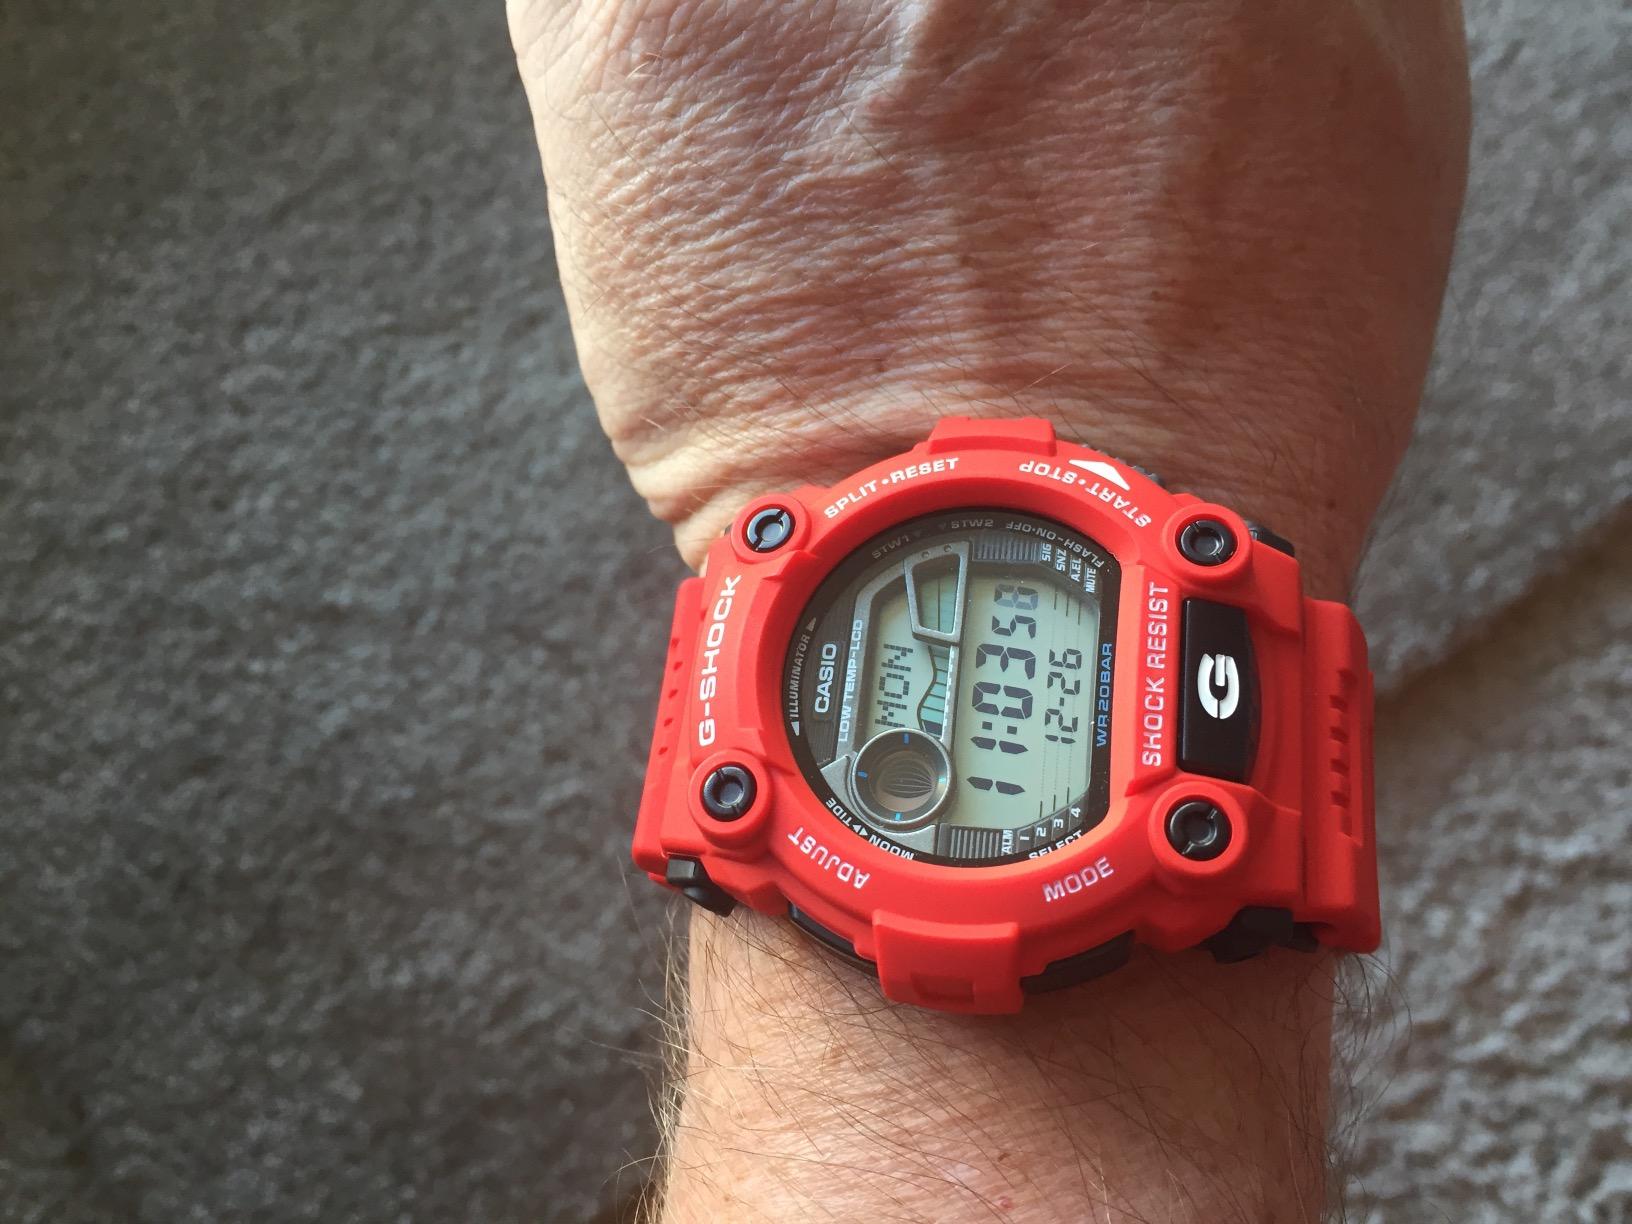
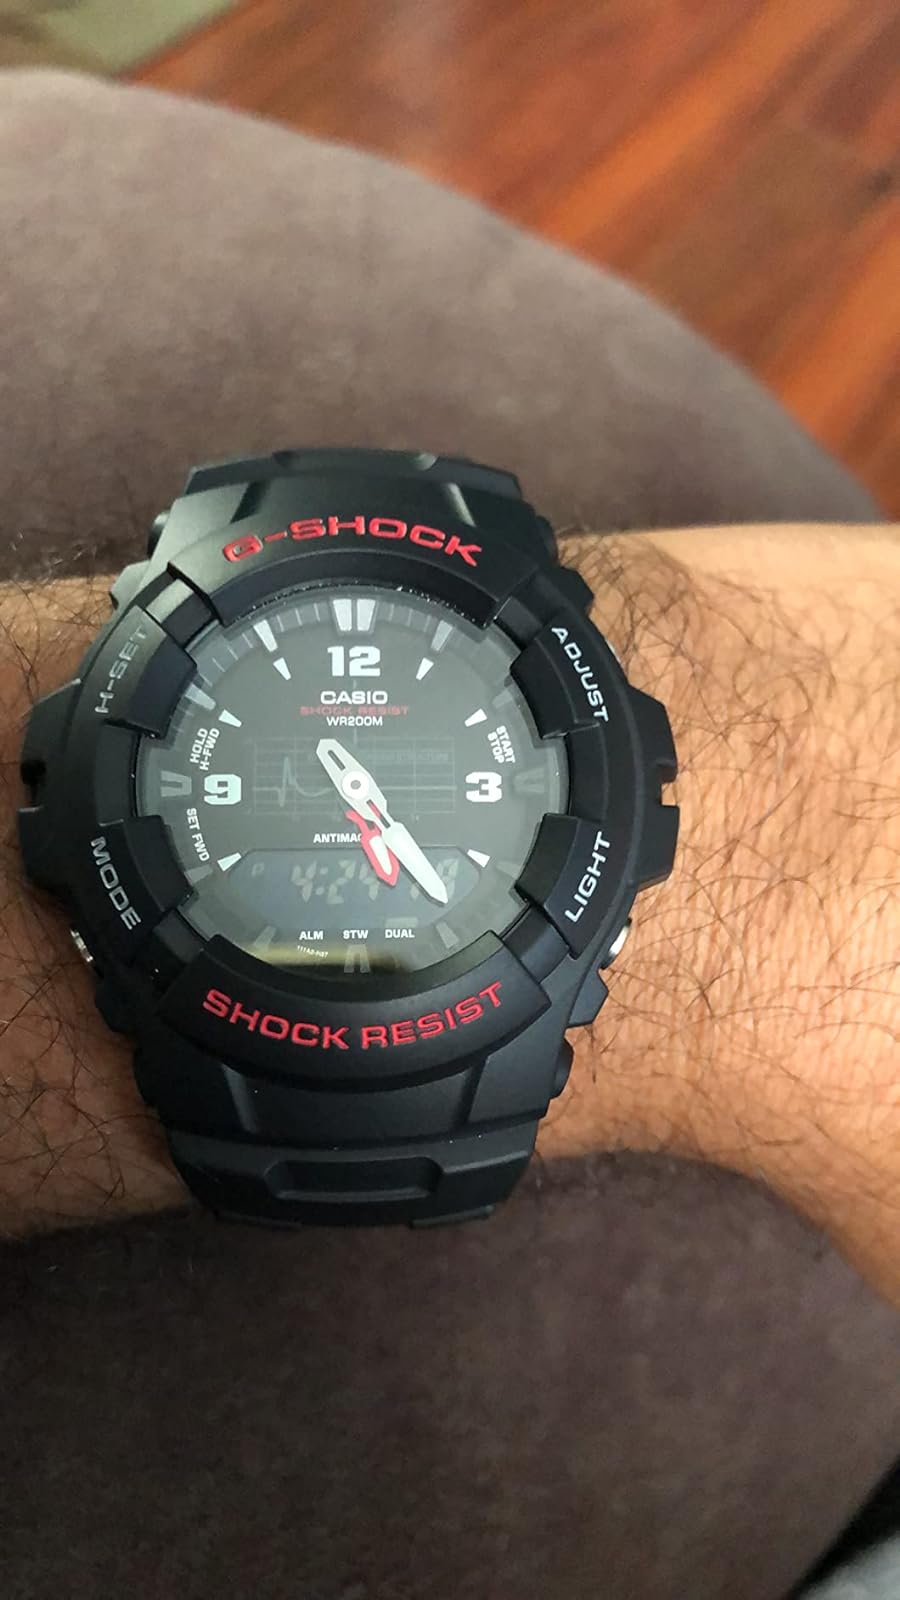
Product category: accessories_watch
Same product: no